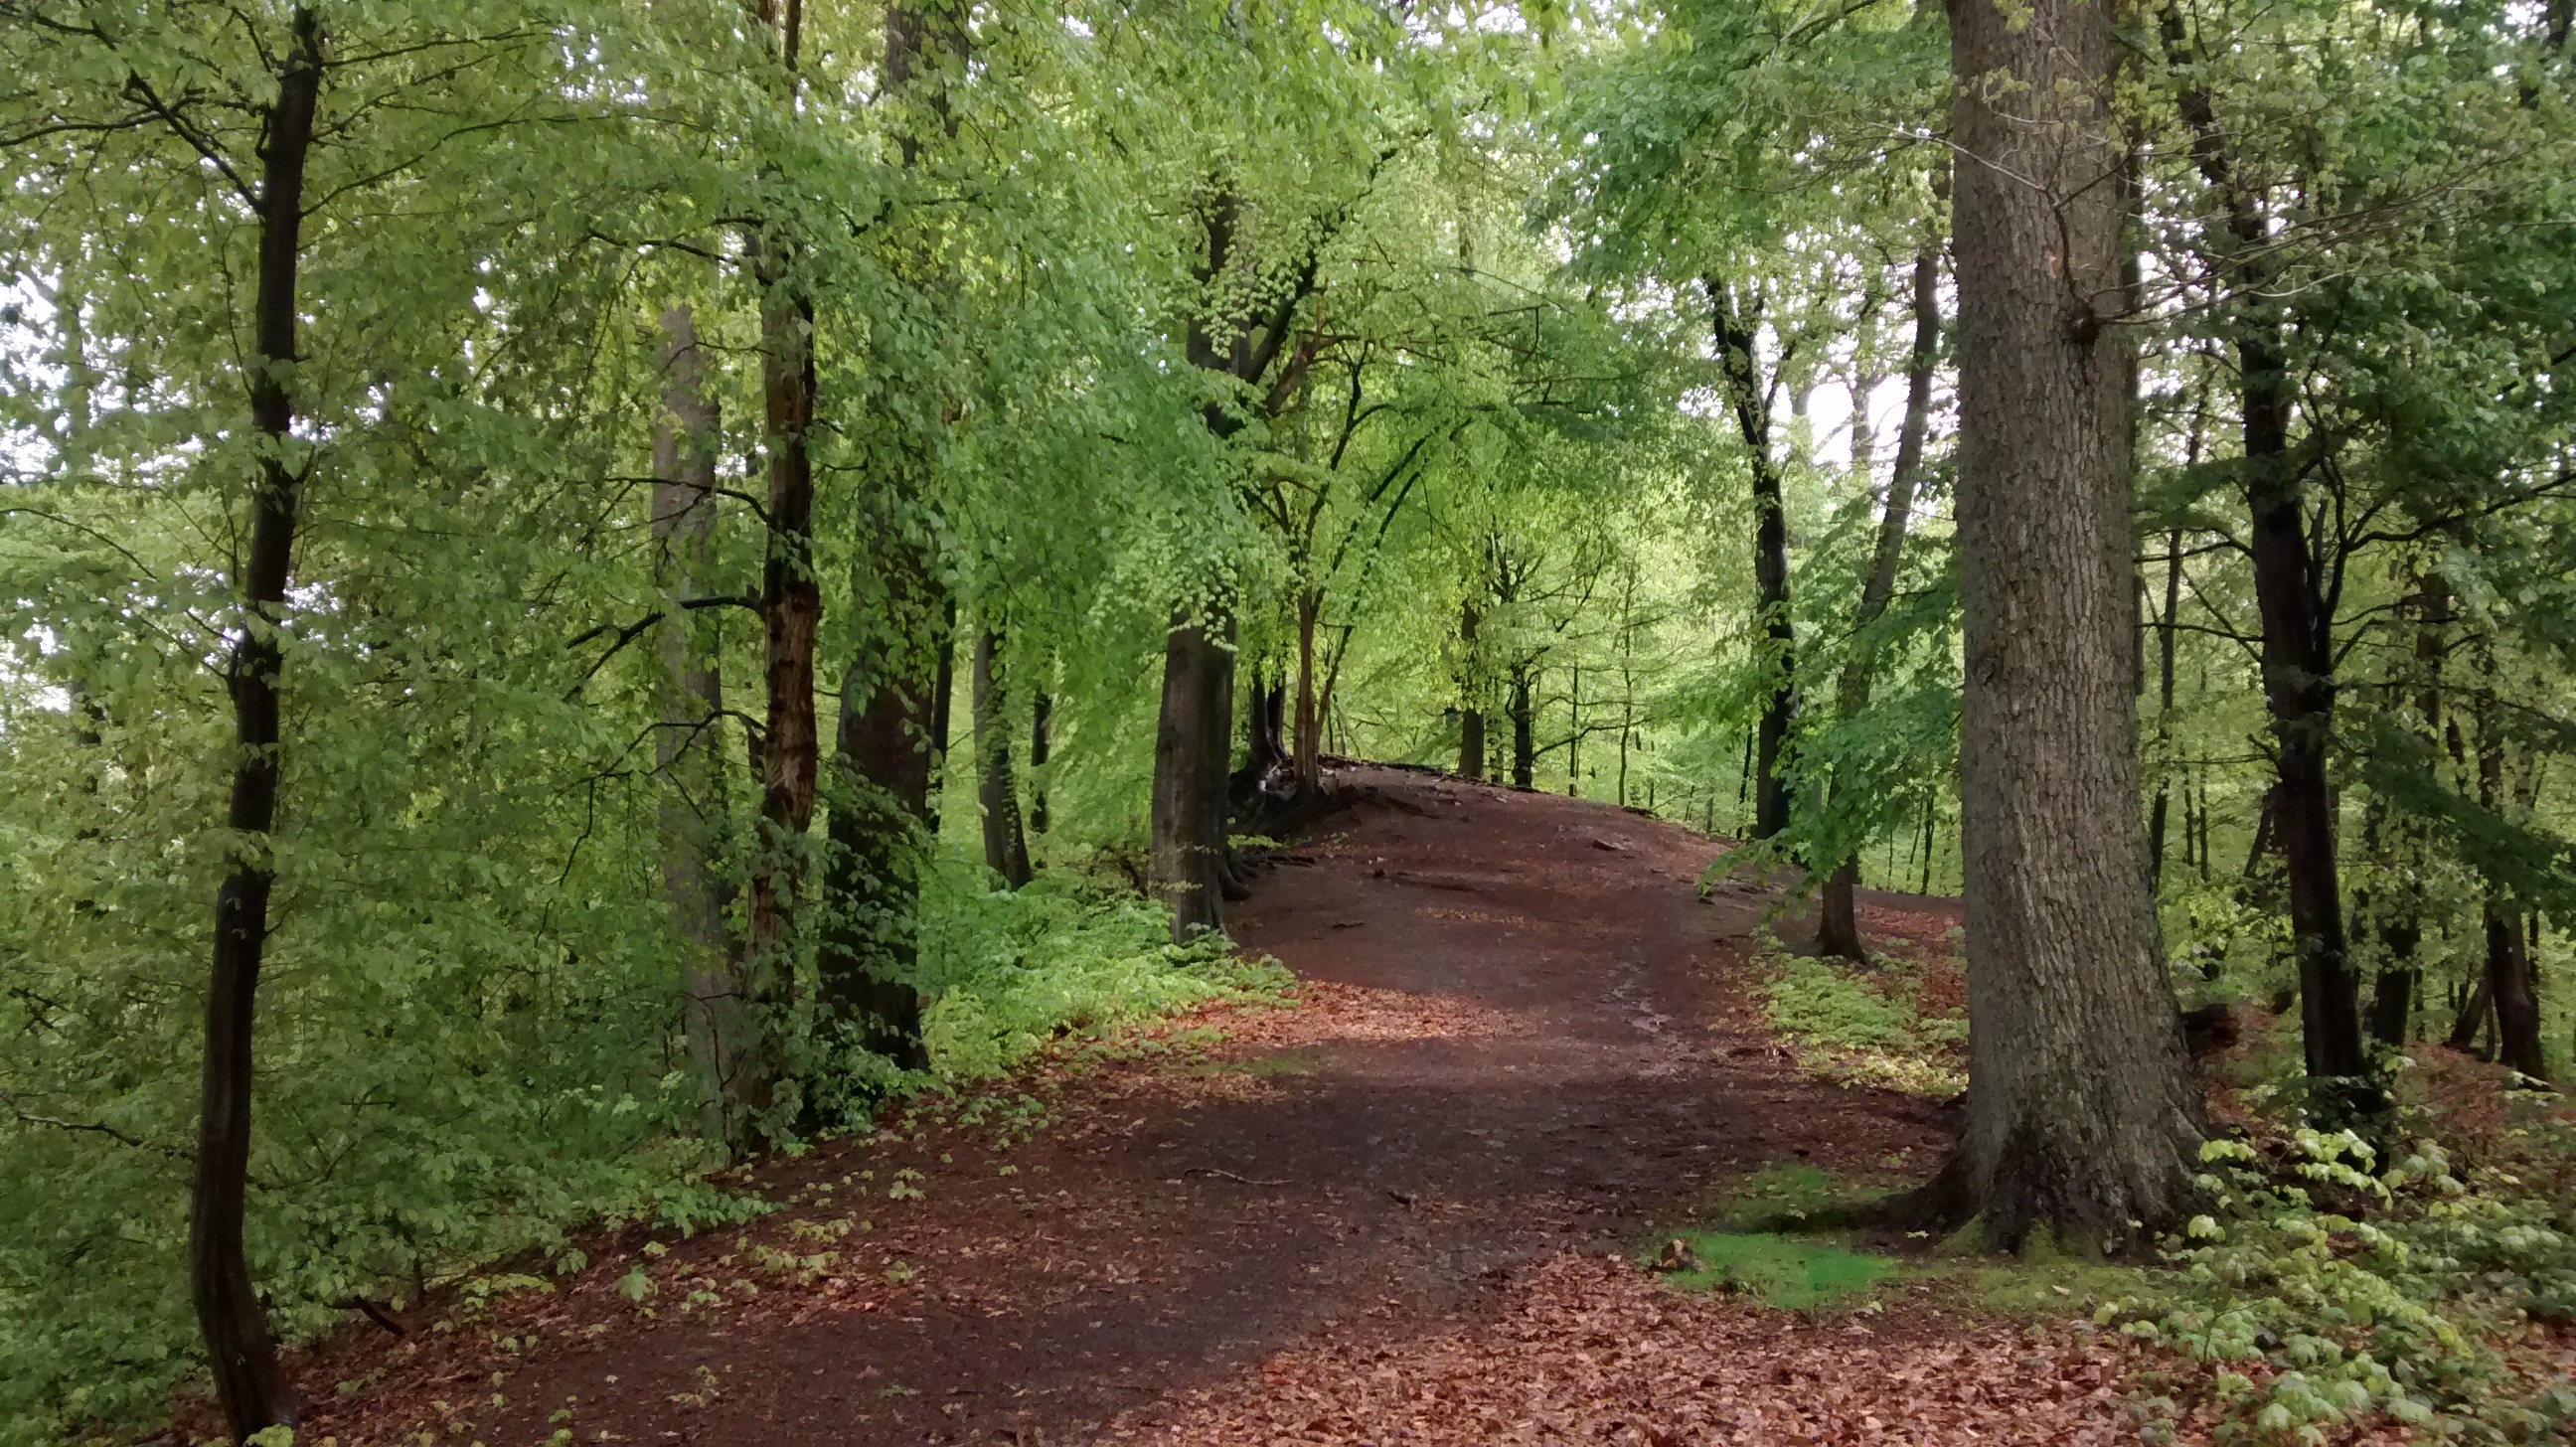
landscape, tree, nature, forest, wilderness, trail, leaf, jungle, vegetation, rainforest, deciduous, germany, grove, woodland, habitat, ecosystem, nature reserve, north rhine westphalia, biome, old growth forest, natural environment, woody plant, temperate broadleaf and mixed forest, temperate coniferous forest, arnsberg, eichholz